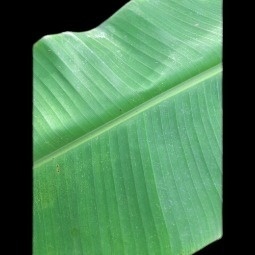
Label: Sulphur